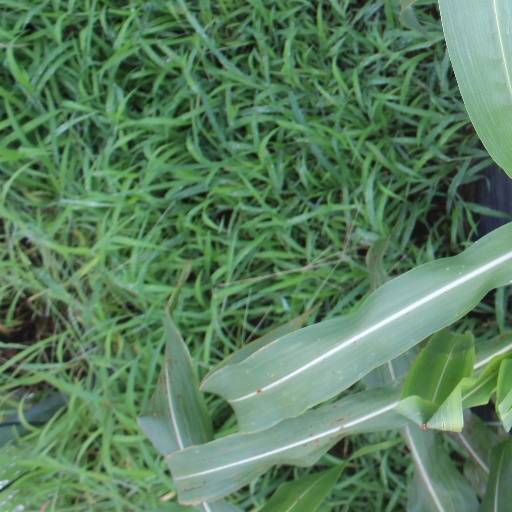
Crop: sorghum